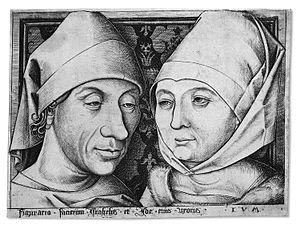
Les Portraits de deux personnes âgées sont deux parties d'un tableau de Hans Memling présentant un couple dans une loggia ouverte sur un paysage. Les deux fragments ont été séparés à une date inconnue. L'effigie féminine est conservée au Musée du Louvre, la partie masculine à la Gemäldegalerie de Berlin. L'identité des modèles est inconnue.
On désigne dans le monde anglo-saxon par estampe de vieux maître une œuvre d’art produite par un procédé d'impression dans la tradition occidentale. Le terme est toujours d'actualité dans le marché de l'art, et il est difficile de distinguer les estampes d'art de celles à destination décorative, utilitaire ou encore de l'imagerie populaire qui se sont rapidement développées en parallèle à partir du XVᵉ siècle. Les estampes de cette époque sont suffisamment rares pour être classées « estampes de vieux maître », même si leur qualité artistique n'est pas très élevée. La date d'environ 1830 est le plus souvent prise comme butoir pour marquer la fin de la période dont les estampes peuvent porter cette appellation.